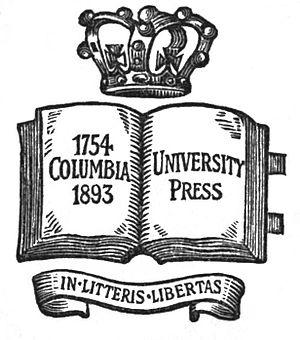
Columbia University Press est une maison d'édition universitaire américaine.